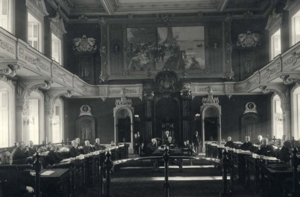
Le Conseil législatif du Québec était la chambre haute du Parlement du Québec. Il a existé de 1867 à 1968 et ne fut jamais remplacé.